Alwyn Van der Merwe

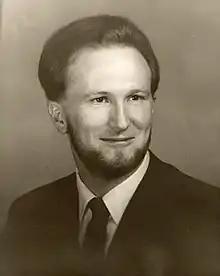

Alwyn van der Merwe (born November 1927 in South Africa) is an American theoretical physicist. He is Emeritus Professor of Physics in the Department of Physics and Astronomy, University of Denver.